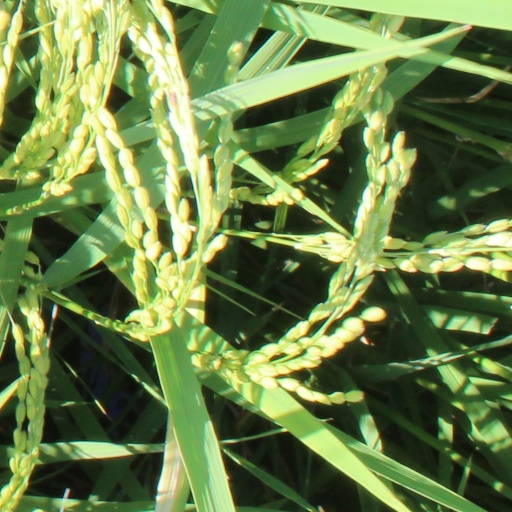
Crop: rice